Lives of the Most Eminent English Poets

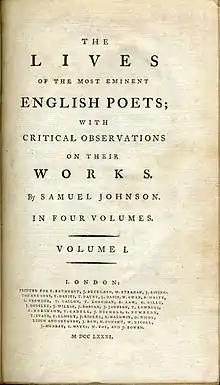
Title page of a 1781 edition of Samuel Johnson's "Lives of the Poets"

Although the quality of Johnson's writing has guaranteed the survival of his last considerable undertaking, its critical limitations generated published responses almost immediately. One of Johnson's own friends, John Scott, so differed in opinion with some of his judgments that he wrote essays of his own on individual works by John Denham, John Dyer, Milton, Pope, Collins, Goldsmith and Thomson which were published in 1785 under the title "Critical Essays on Some of the Poems of Several English Poets". When dealing with Goldsmith's "The Deserted Village" he takes particular issue with the principles of inclusion in the collection of poets with which Johnson was associated: "The Temple of Fame, lately erected under the title of "The Works of the English Poets", affords a striking instance of caprice in the matter of admission to literary honours", he charged. To Scott the choice of poets seemed lacking in either method or "rational impartial criticism" (p. 247).